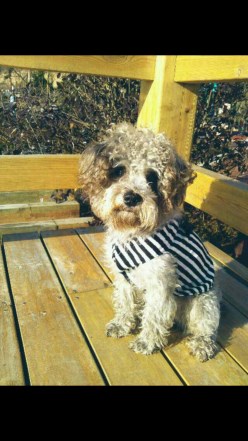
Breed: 2342-n000102-miniature_schnauzer